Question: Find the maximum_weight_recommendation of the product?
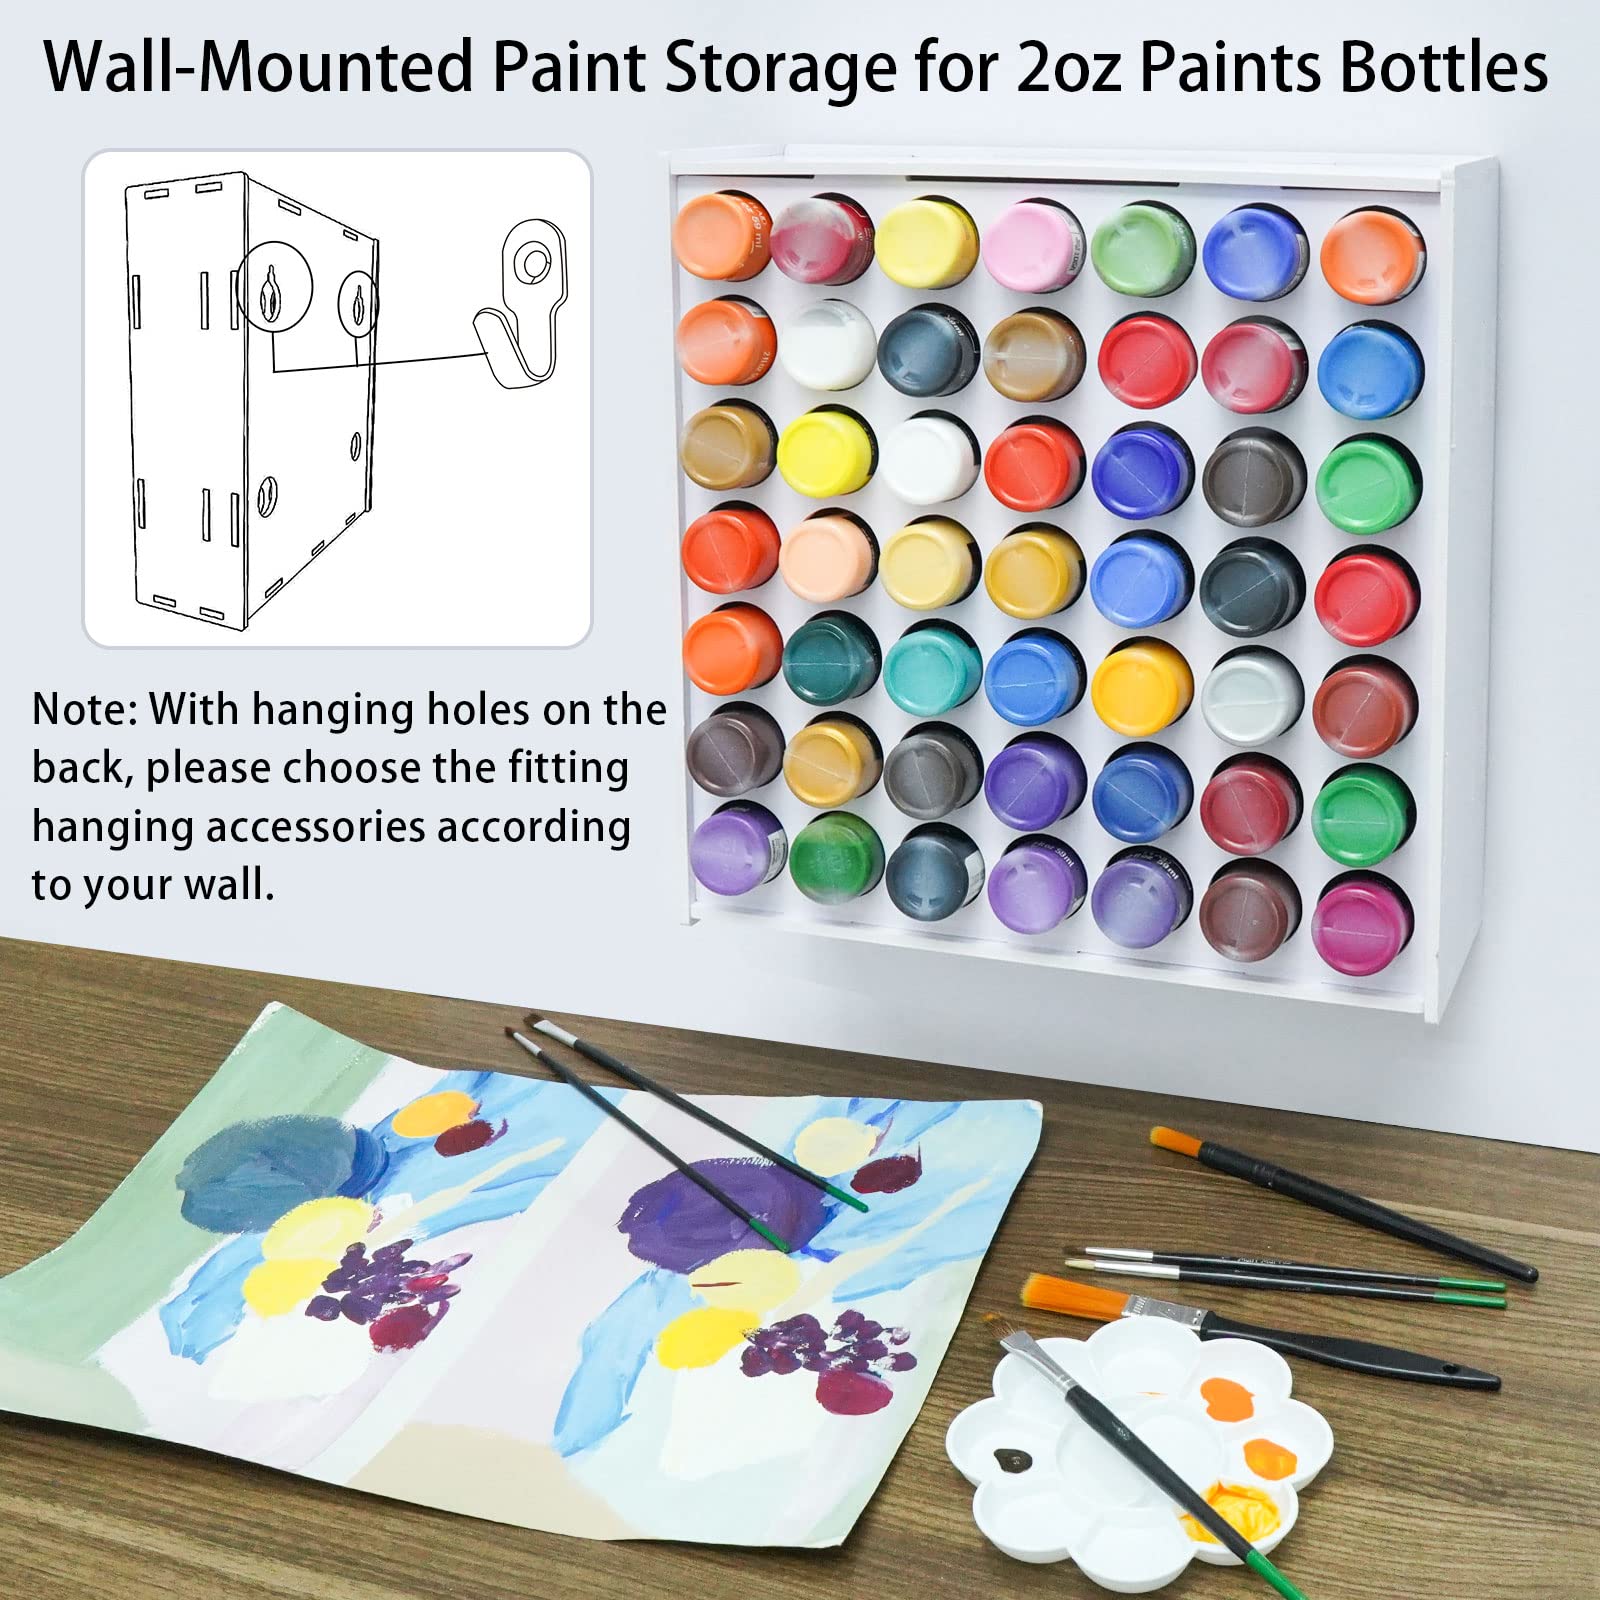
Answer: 2.0 ounce